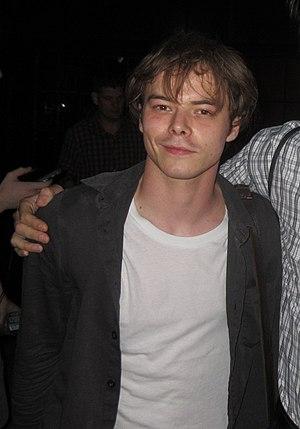
Stranger Things [ˈstɹeɪnd͡ʒɚ θɪŋz] est une série télévisée de science-fiction horrifique mâtinée de fantasy américaine, créée par les frères Duffer et diffusée depuis le 15 juillet 2016 sur Netflix. Elle compte à ce jour trois saisons et vingt-cinq épisodes.
Charlie Heaton est un acteur et musicien britannique, né le 6 février 1994 à Bridlington au Yorkshire de l'Est en Angleterre.
Cet article présente la liste des personnages de la série télévisée américaine Stranger Things.